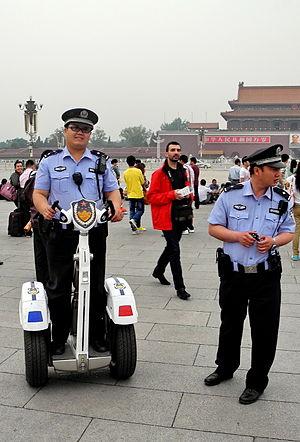
police montéé, Pékin, place Tien Ai Men